Baalbek

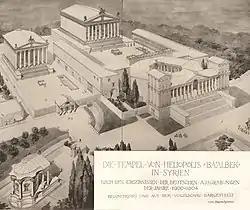
Reconstruction of Temple of Jupiter/Baalbek

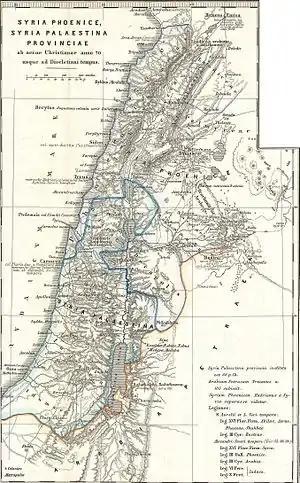
Roman Heliopolis and its surroundings in the 2nd and the 3rd century.

After Alexander the Great's conquest of Persia in the 330s BC, Baalbek (under its Hellenic name Heliopolis) formed part of the Diadochi kingdoms of Egypt & Syria. It was annexed by the Romans during their eastern wars. The settlers of the Roman colony Colonia Julia Augusta Felix Heliopolitana may have arrived as early as the time of Caesar but were more probably the veterans of the 5th and 8th Legions under Augustus, during which time it hosted a Roman garrison. From 15 BC to AD 193, it formed part of the territory of Berytus. It is mentioned in Josephus, Pliny, Strabo, and Ptolemy and on coins of nearly every emperor from Nerva to Gallienus. The 1st-century Pliny did not number it among the Decapolis, the "Ten Cities" of Coelesyria, while the 2nd-century Ptolemy did. The population likely varied seasonally with market fairs and the schedules of the Indian monsoon and caravans to the coast and interior.